Old Grand Rapids City Hall

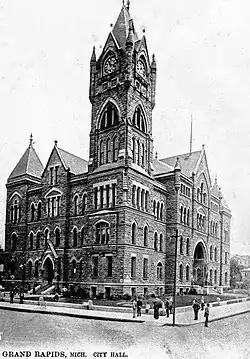

The Grand Rapids City Hall was a government building located at 35 Lyon Street, NW, in Grand Rapids, Michigan. It was added to the National Register of Historic Places in 1969, but demolished later that year, and de-listed from the register in 1970.